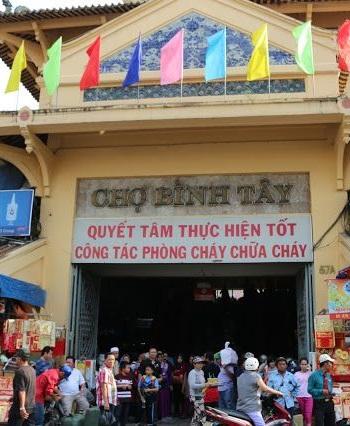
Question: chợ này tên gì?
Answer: chợ này tên chợ bình tây